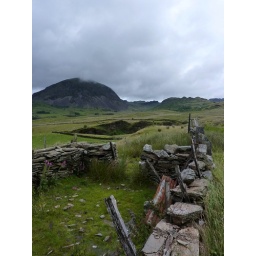
Farmers field with dry-stone wall in Snowdonia national park, North Wales.